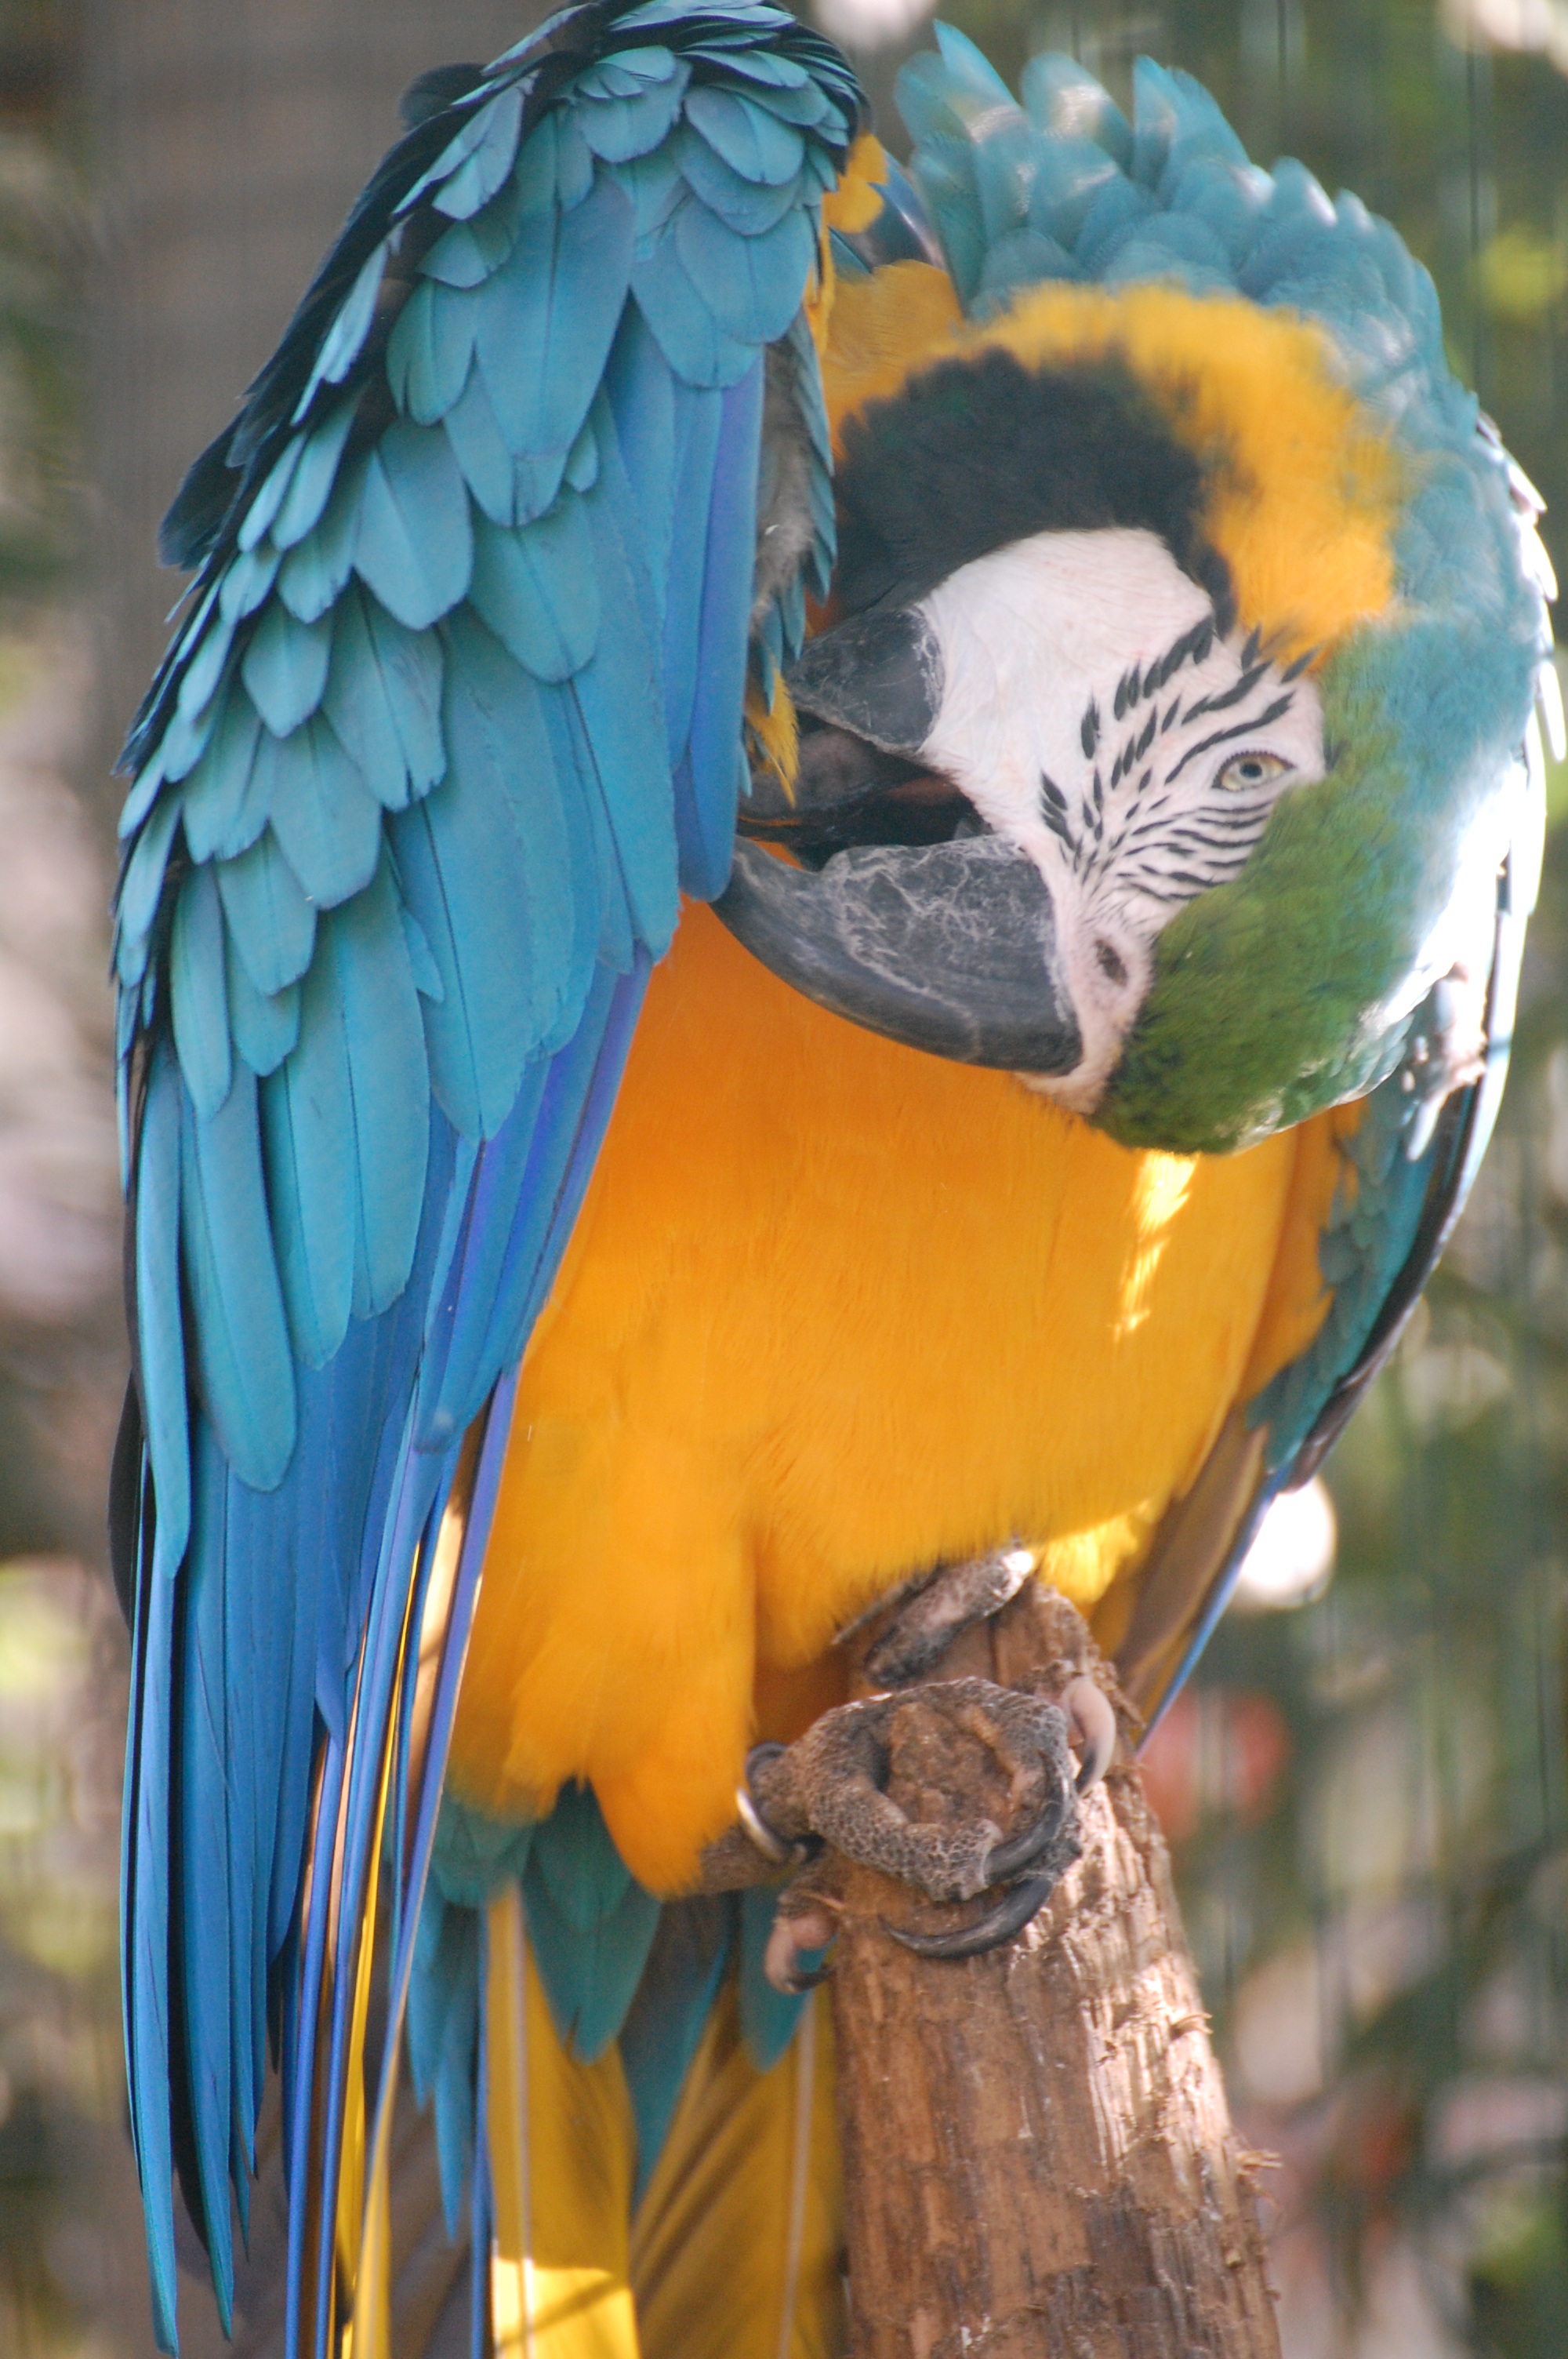
bird, wing, beak, blue, fauna, lorikeet, macaw, colors, animals, vertebrate, parrot, parakeet, common pet parakeet